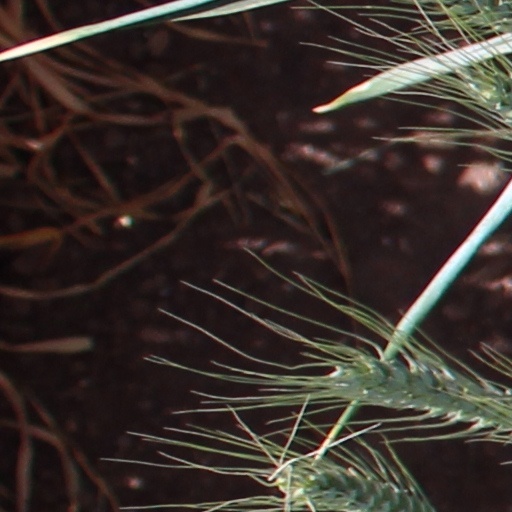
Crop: wheat